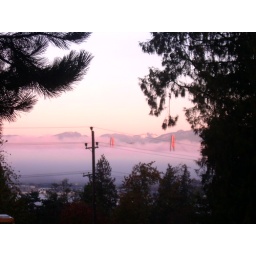
fog cloud over the river